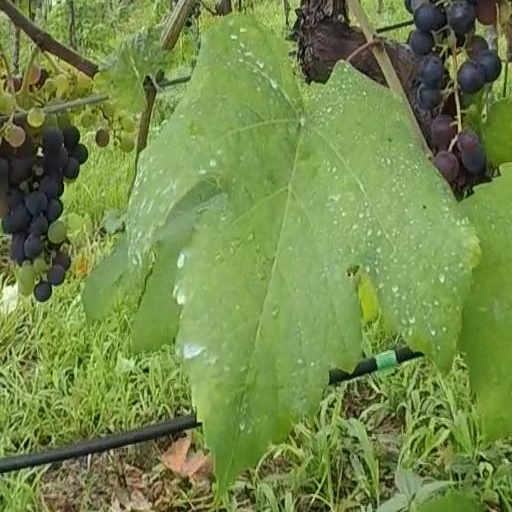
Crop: grape